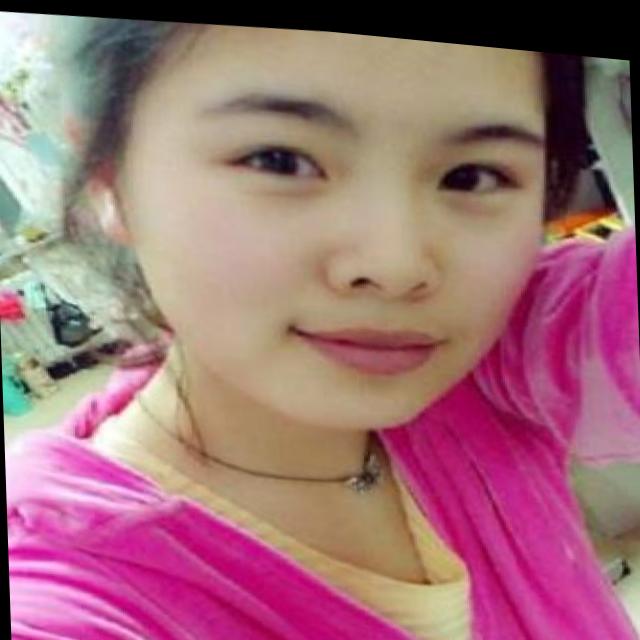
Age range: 21-44